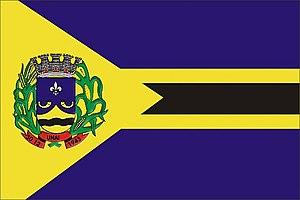
Unaí, prononcé Ounaï, sur l'API [u.na.i:], est une municipalité brésilienne de l'État du Minas Gerais et la microrégion d'Unaí.